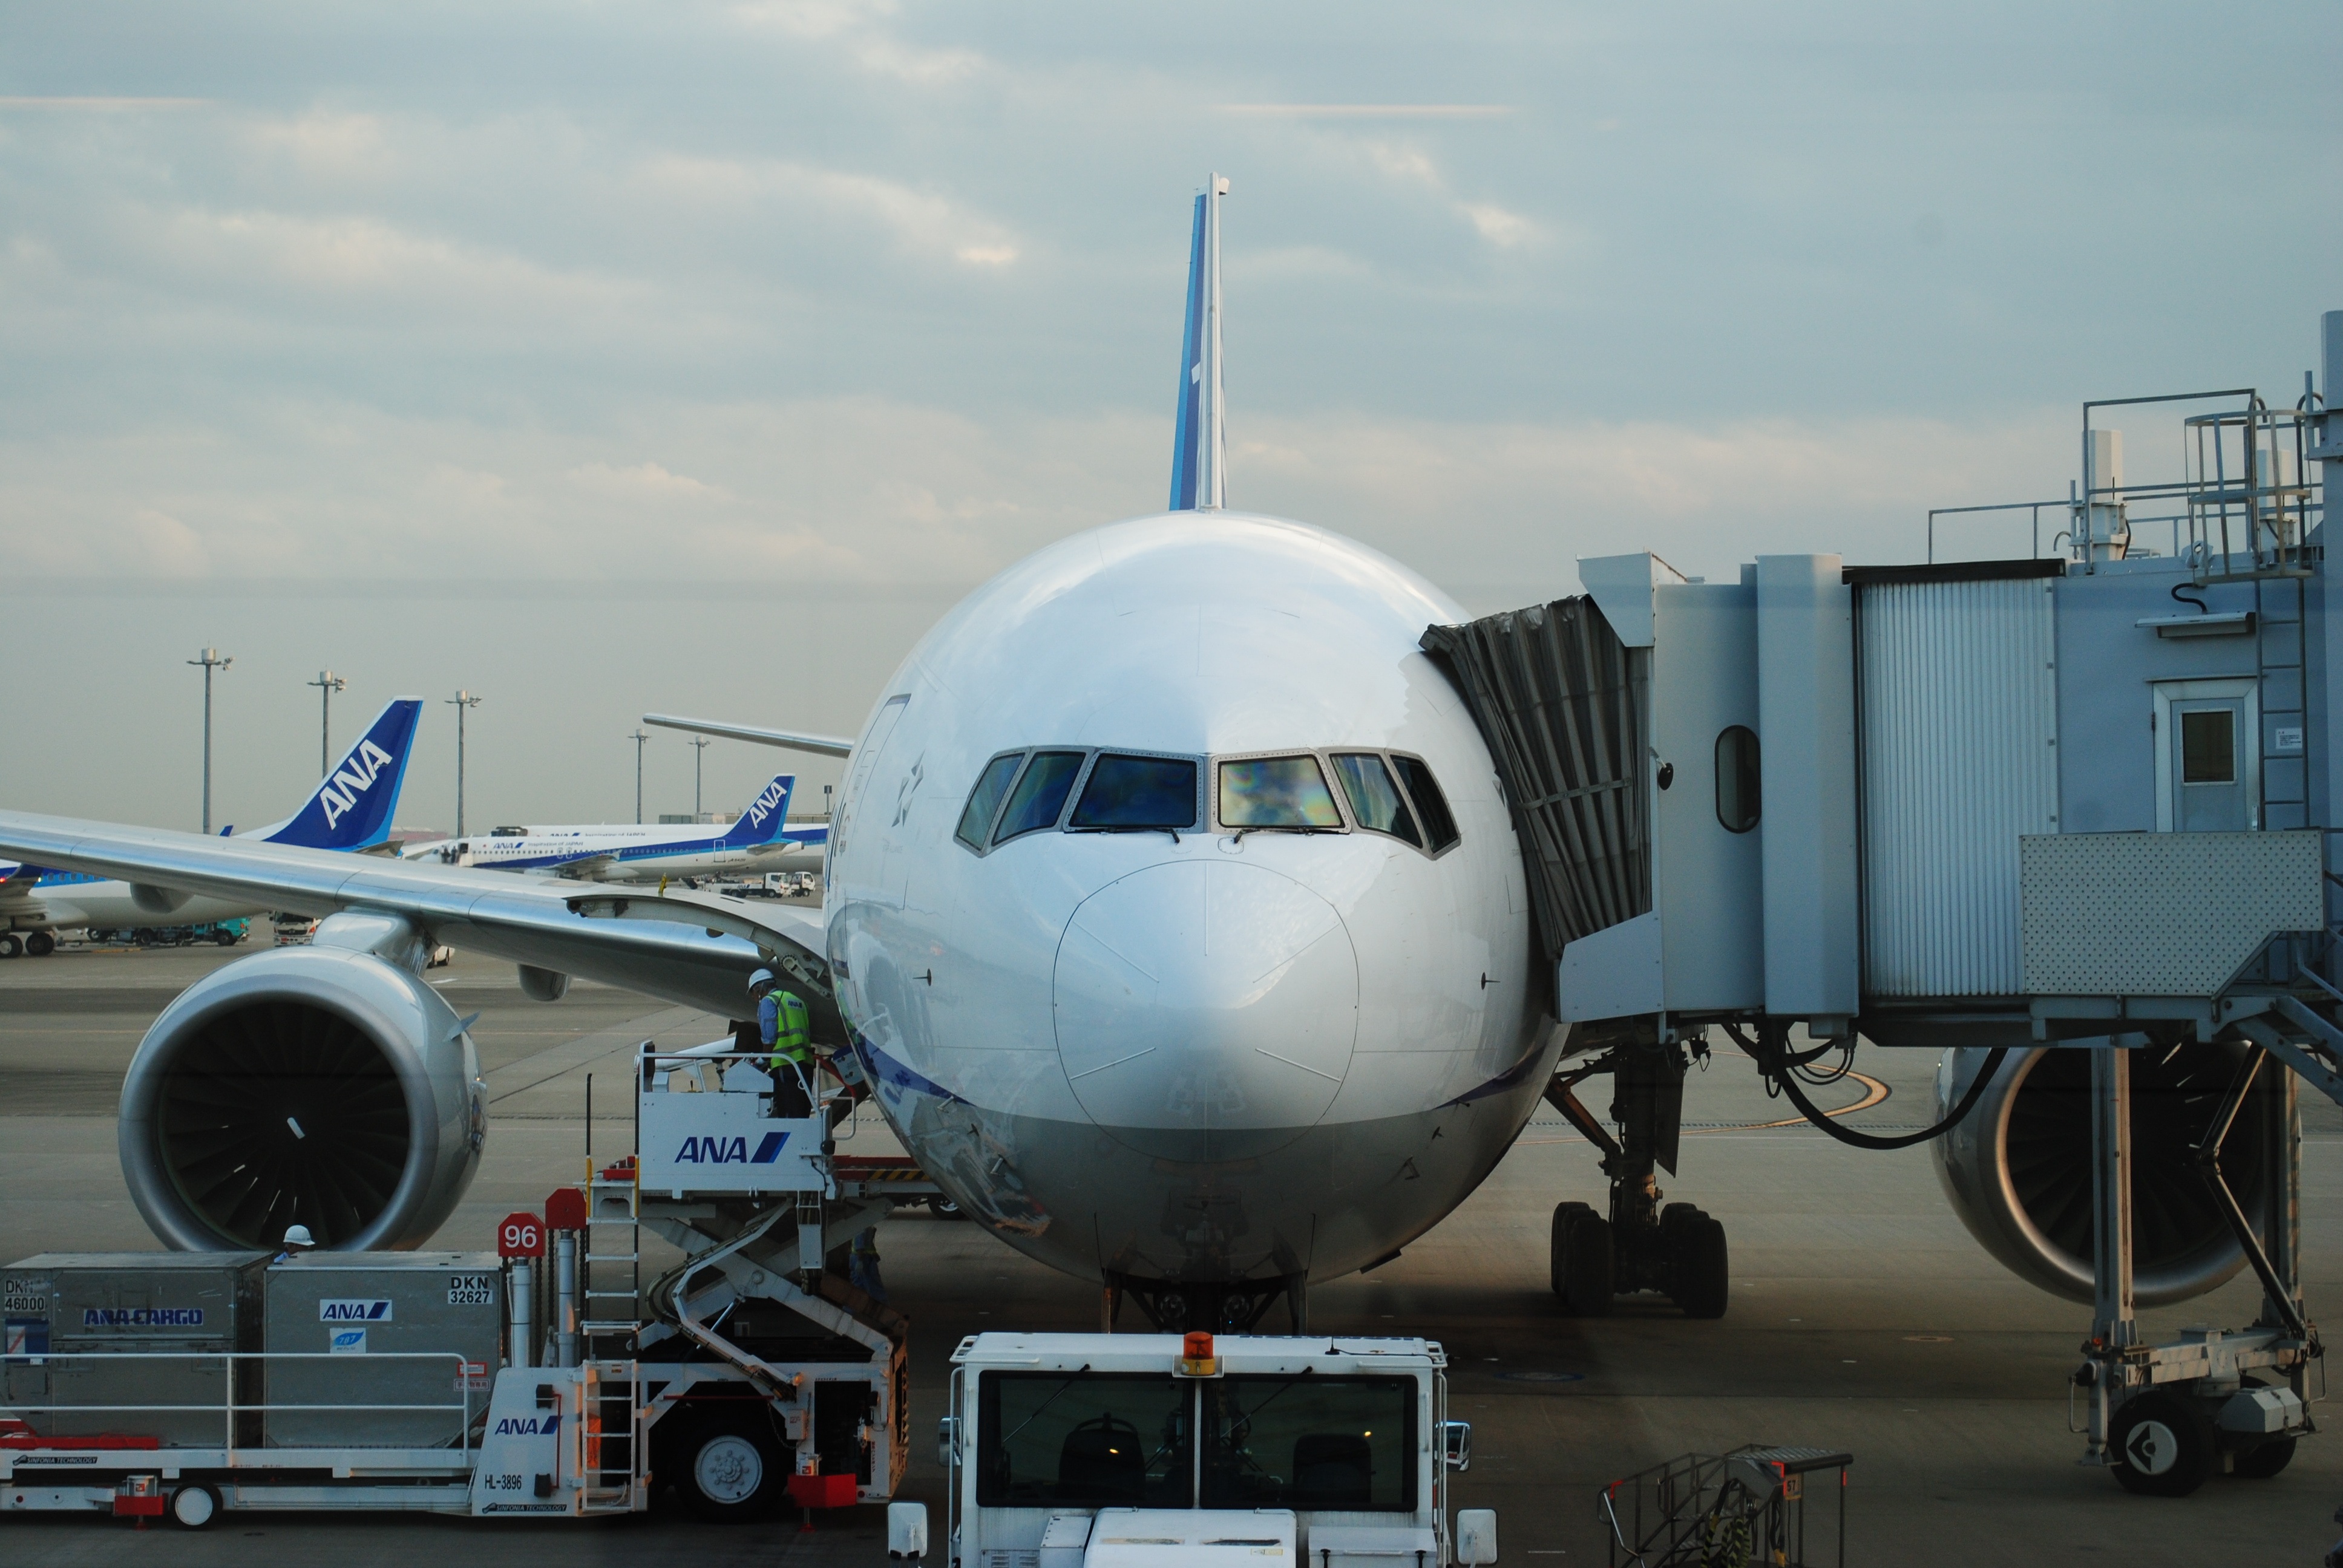
airport, airplane, aircraft, evening, vehicle, airline, aviation, kumamoto, aso, infrastructure, airliner, airbus, boeing, haneda, air force, jet aircraft, boeing 787 dreamliner, boeing 777, boarding gate, boeing 767, air travel, atmosphere of earth, wide body aircraft, narrow body aircraft, aerospace engineering, aircraft engine, asokumamoto airport, kumamoto airport